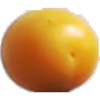
Label: cherry_wax_yellow